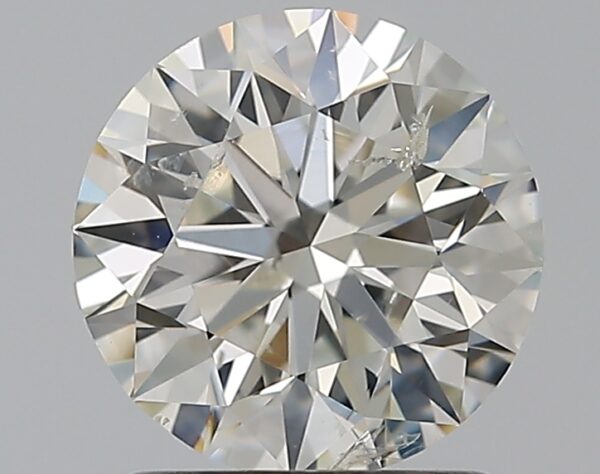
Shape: round
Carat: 1.29
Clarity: SI2
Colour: I
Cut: EX
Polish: EX
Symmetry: EX
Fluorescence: N
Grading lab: GIA
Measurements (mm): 6.93 x 6.97 x 4.36